Lone Justice

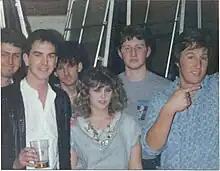
Lone Justice in 1985

Their self-titled debut appeared in 1985, followed by a tour in support of U2. For touring, the band augmented their line-up with guitarist Tony Gilkyson, who left the band in 1986. Produced by Jimmy Iovine, the album received some significant critical reviews, including that of Jimmy Guterman, then a critic at "Rolling Stone", who placed it in his list of the best albums ever made. "The Village Voice"'s Pazz & Jop Critics Poll for 1985 ranked it No. 24. Nonetheless, the album failed to connect with country or rock audiences, and the whole enterprise suffered from excessive pre-release promotion that "raised expectations... [the album] couldn't possibly satisfy". Two singles fizzled – "Sweet, Sweet Baby (I'm Falling)" and "Ways To Be Wicked", the latter written by Tom Petty and Mike Campbell – and the album did not meet commercial expectations.